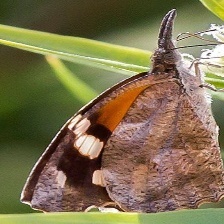
Species: AMERICAN SNOOT